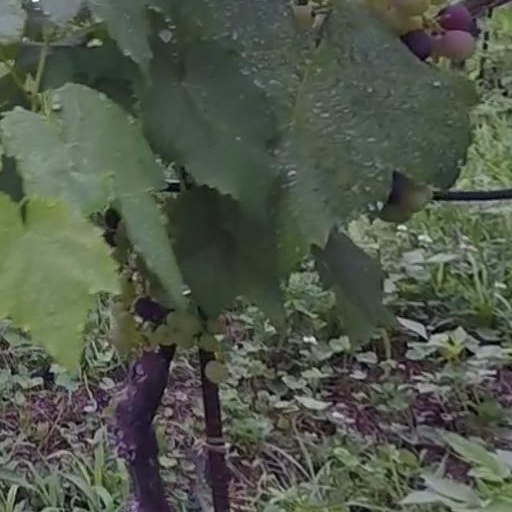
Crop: grape